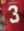
Number: 3